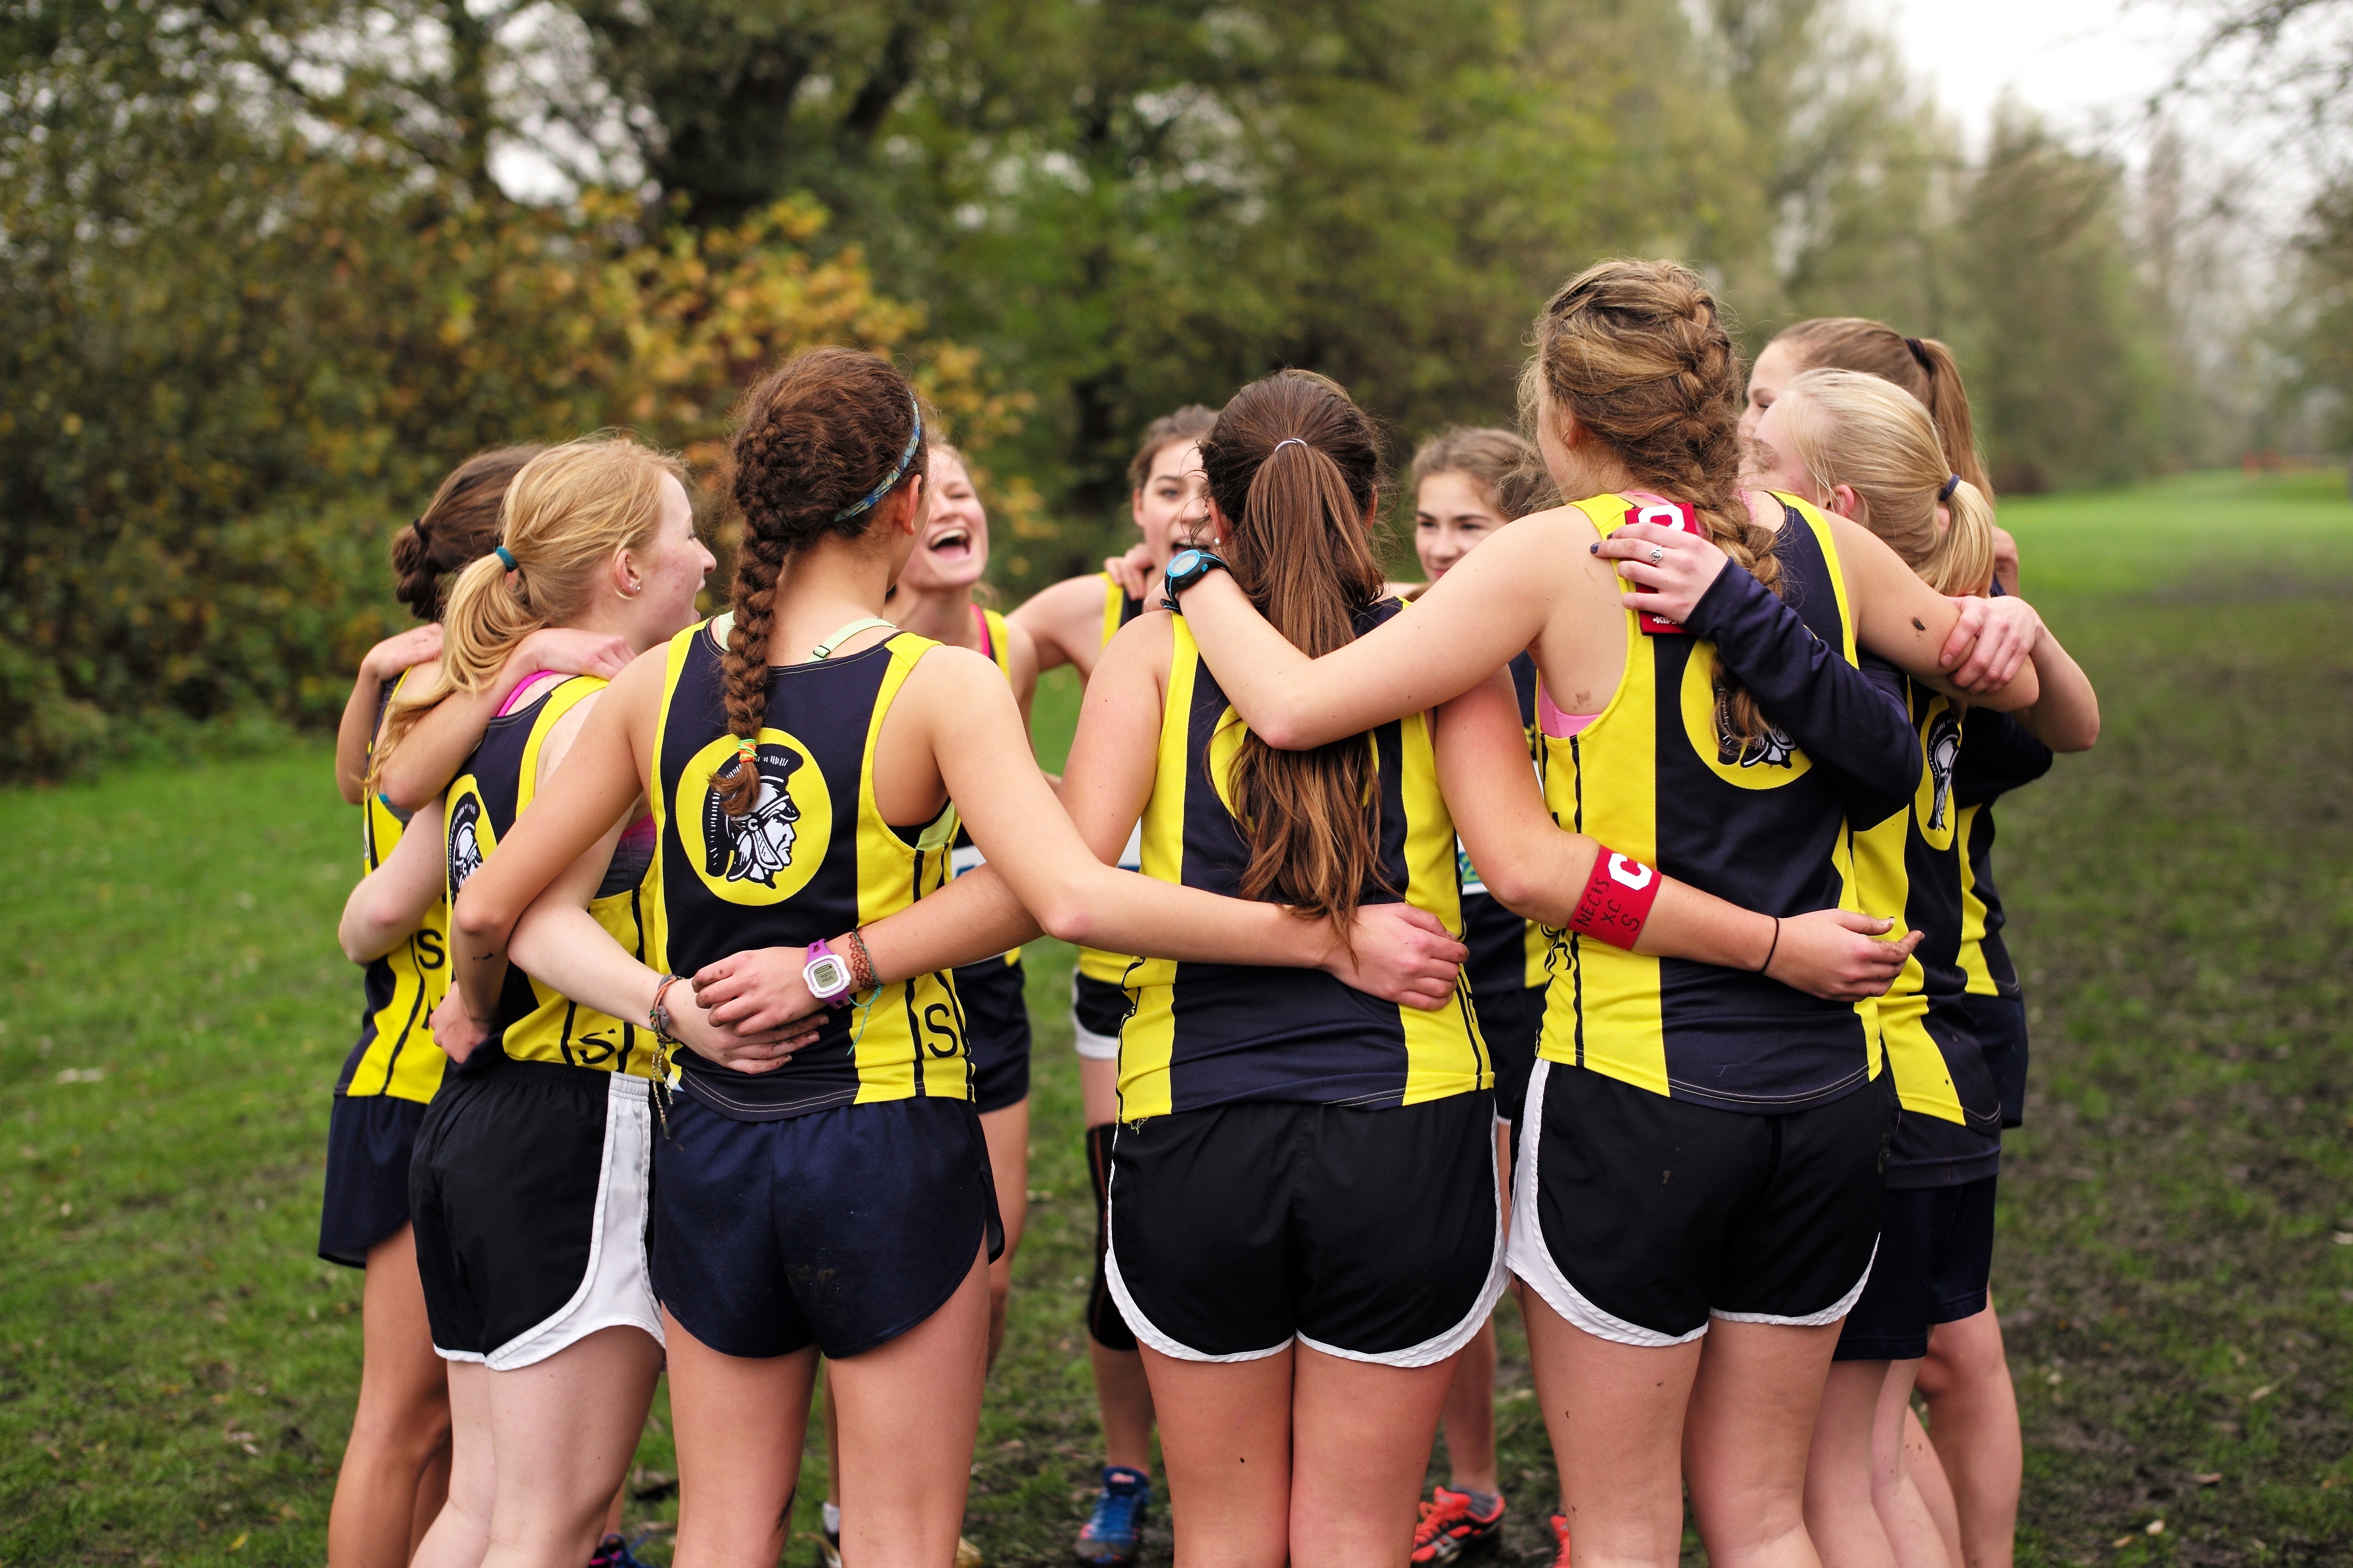
person, running, recreation, team, sports, endurance, athletics, sprint, physical exercise, outdoor recreation, human action, endurance sports, duathlon, cross country running